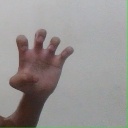
अक्षर: झ